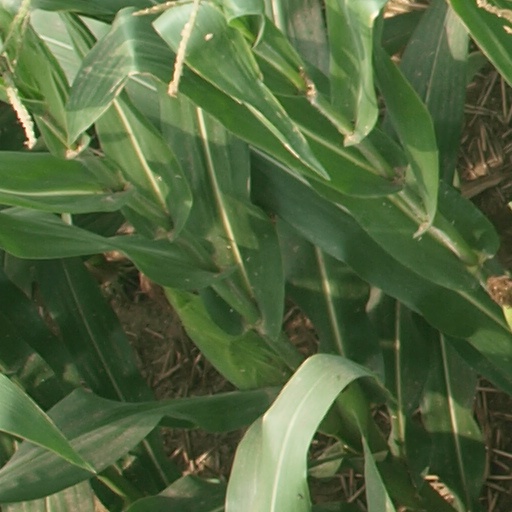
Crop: maize; corn